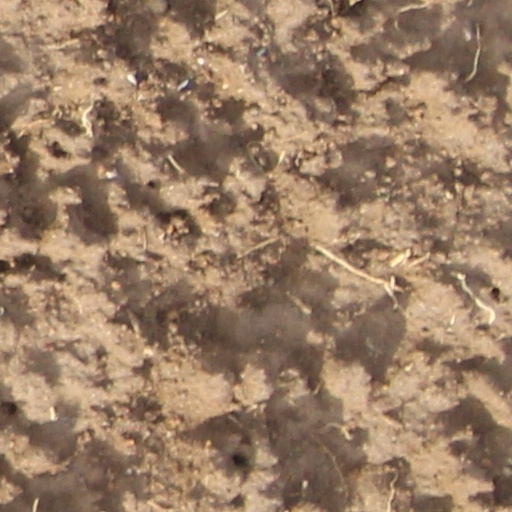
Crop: wheat